Henry Edward George Rope

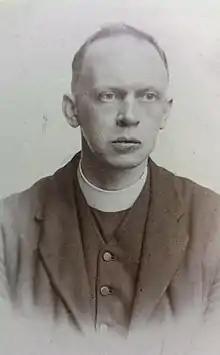
Father Rope as a young priest

Henry Edward George Rope (Father Harry Rope) (23 October 18801 March 1978) was a writer, poet, editor and priest widely known in the Roman Catholic Church in his long lifetime. He was the eldest brother of Margaret Agnes Rope, stained-glass artist, nephew of Ellen Mary Rope, sculptor, and George Thomas Rope, painter and naturalist as well as cousin of M. E. Aldrich Rope, another stained-glass artist. Due to his writings and his work as archivist at the Venerable English College, Rome, he was well known in his lifetime, particularly within Church circles but as a radical traditionalist he has been forgotten in modern times.